Fazl Mosque, London

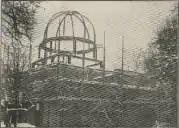
The Fazl Mosque during Construction

In addition to the usual flow of MPs, mayors, councillors, scholars and students, The London Mosque has hosted a number of distinguished visitors from far and wide. The founder of Pakistan, Muhammad Ali Jinnah, visited the mosque several times and made his famous speech in its grounds when he decided to return to India to represent the Muslims in the sub-continent. The Crown Prince of Saudi Arabia, Faisal Bin Abdul-Aziz also visited the mosque in 1935 as did his predecessor, King Saud.